Headline (film)

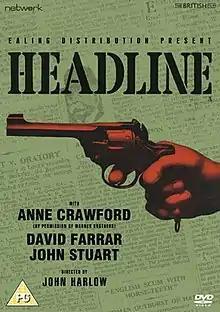

Headline is a 1944 British thriller film directed by John Harlow and starring David Farrar, Anne Crawford, William Hartnell and John Stuart. It was based on the 1933 novel "Reporter!" by Ken Attiwill. Its plot involves a crime reporter who searches for a mystery woman who has witnessed a murder. It was shot at the Riverside Studios in Hammersmith. The film's sets were designed by the art director James Carter.